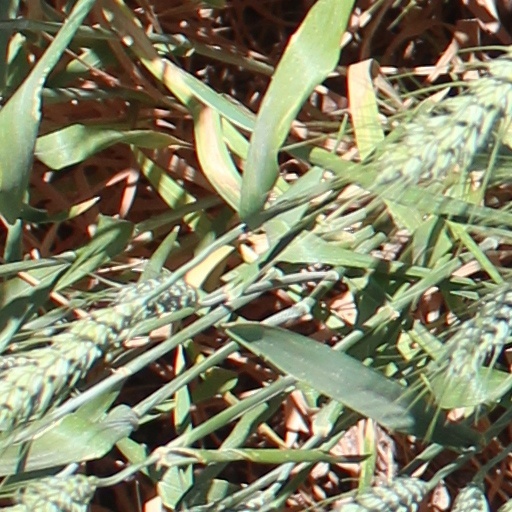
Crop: wheat